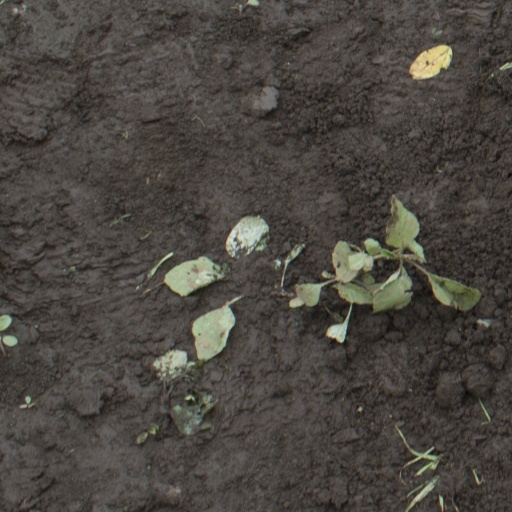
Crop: soybean